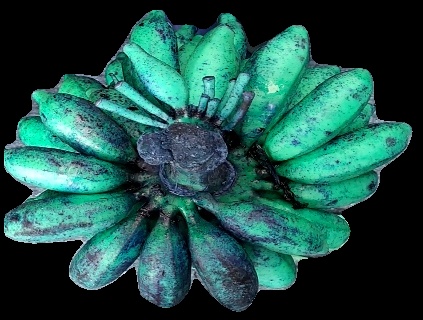
Variety: rasbale
Grade: grade3